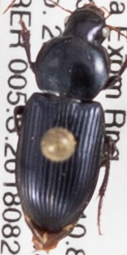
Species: Discoderus robustus
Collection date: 2018-08-29
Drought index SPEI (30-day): -0.25
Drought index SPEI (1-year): -1.69
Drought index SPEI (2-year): -1.45